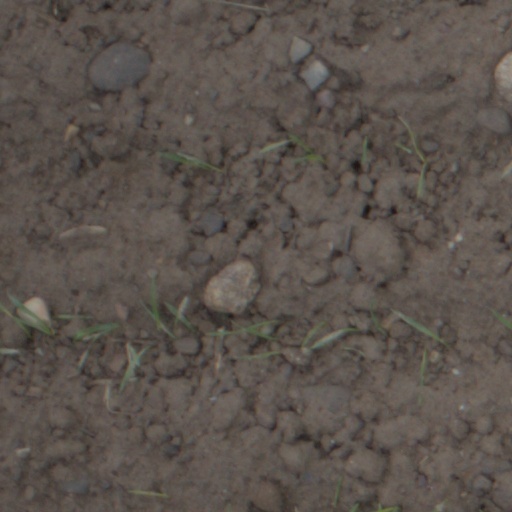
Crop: wheat